Question: Please indicate a possible affordance area of the baseball bat that can be used for swinging.
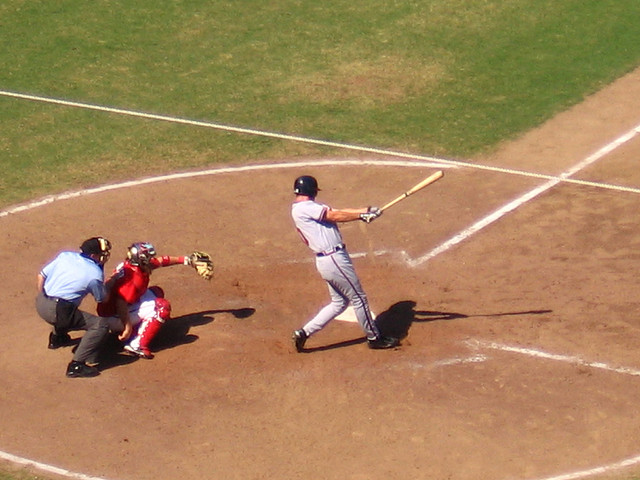
Answer: [361.434, 194.974, 401.682, 222.685]